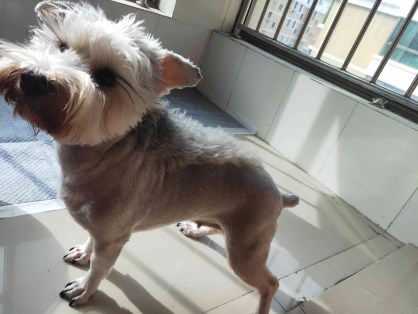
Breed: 2342-n000102-miniature_schnauzer